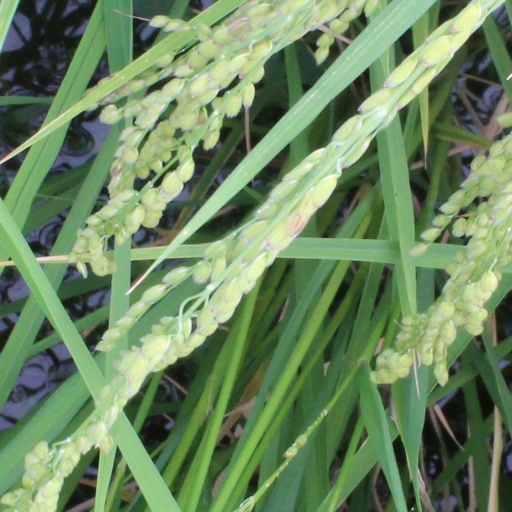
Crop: rice